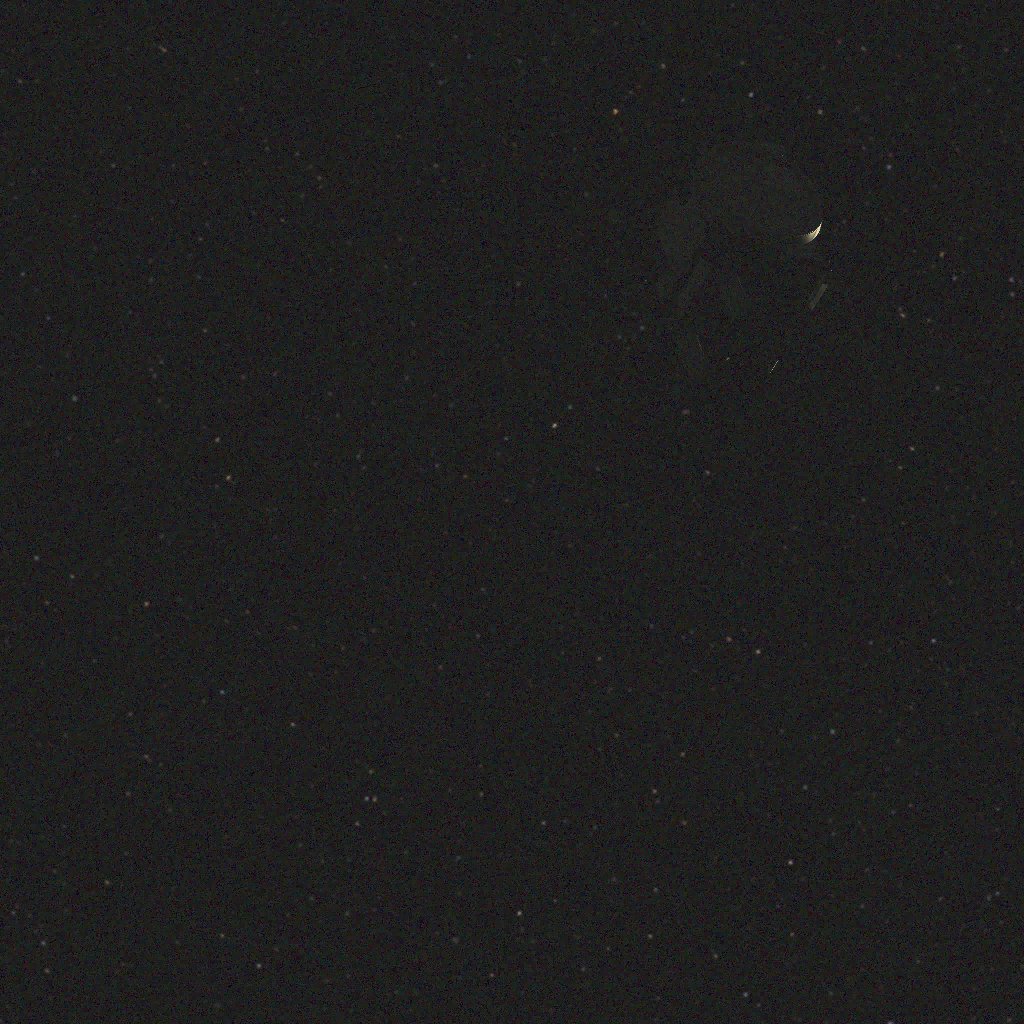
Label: proba_3_csc